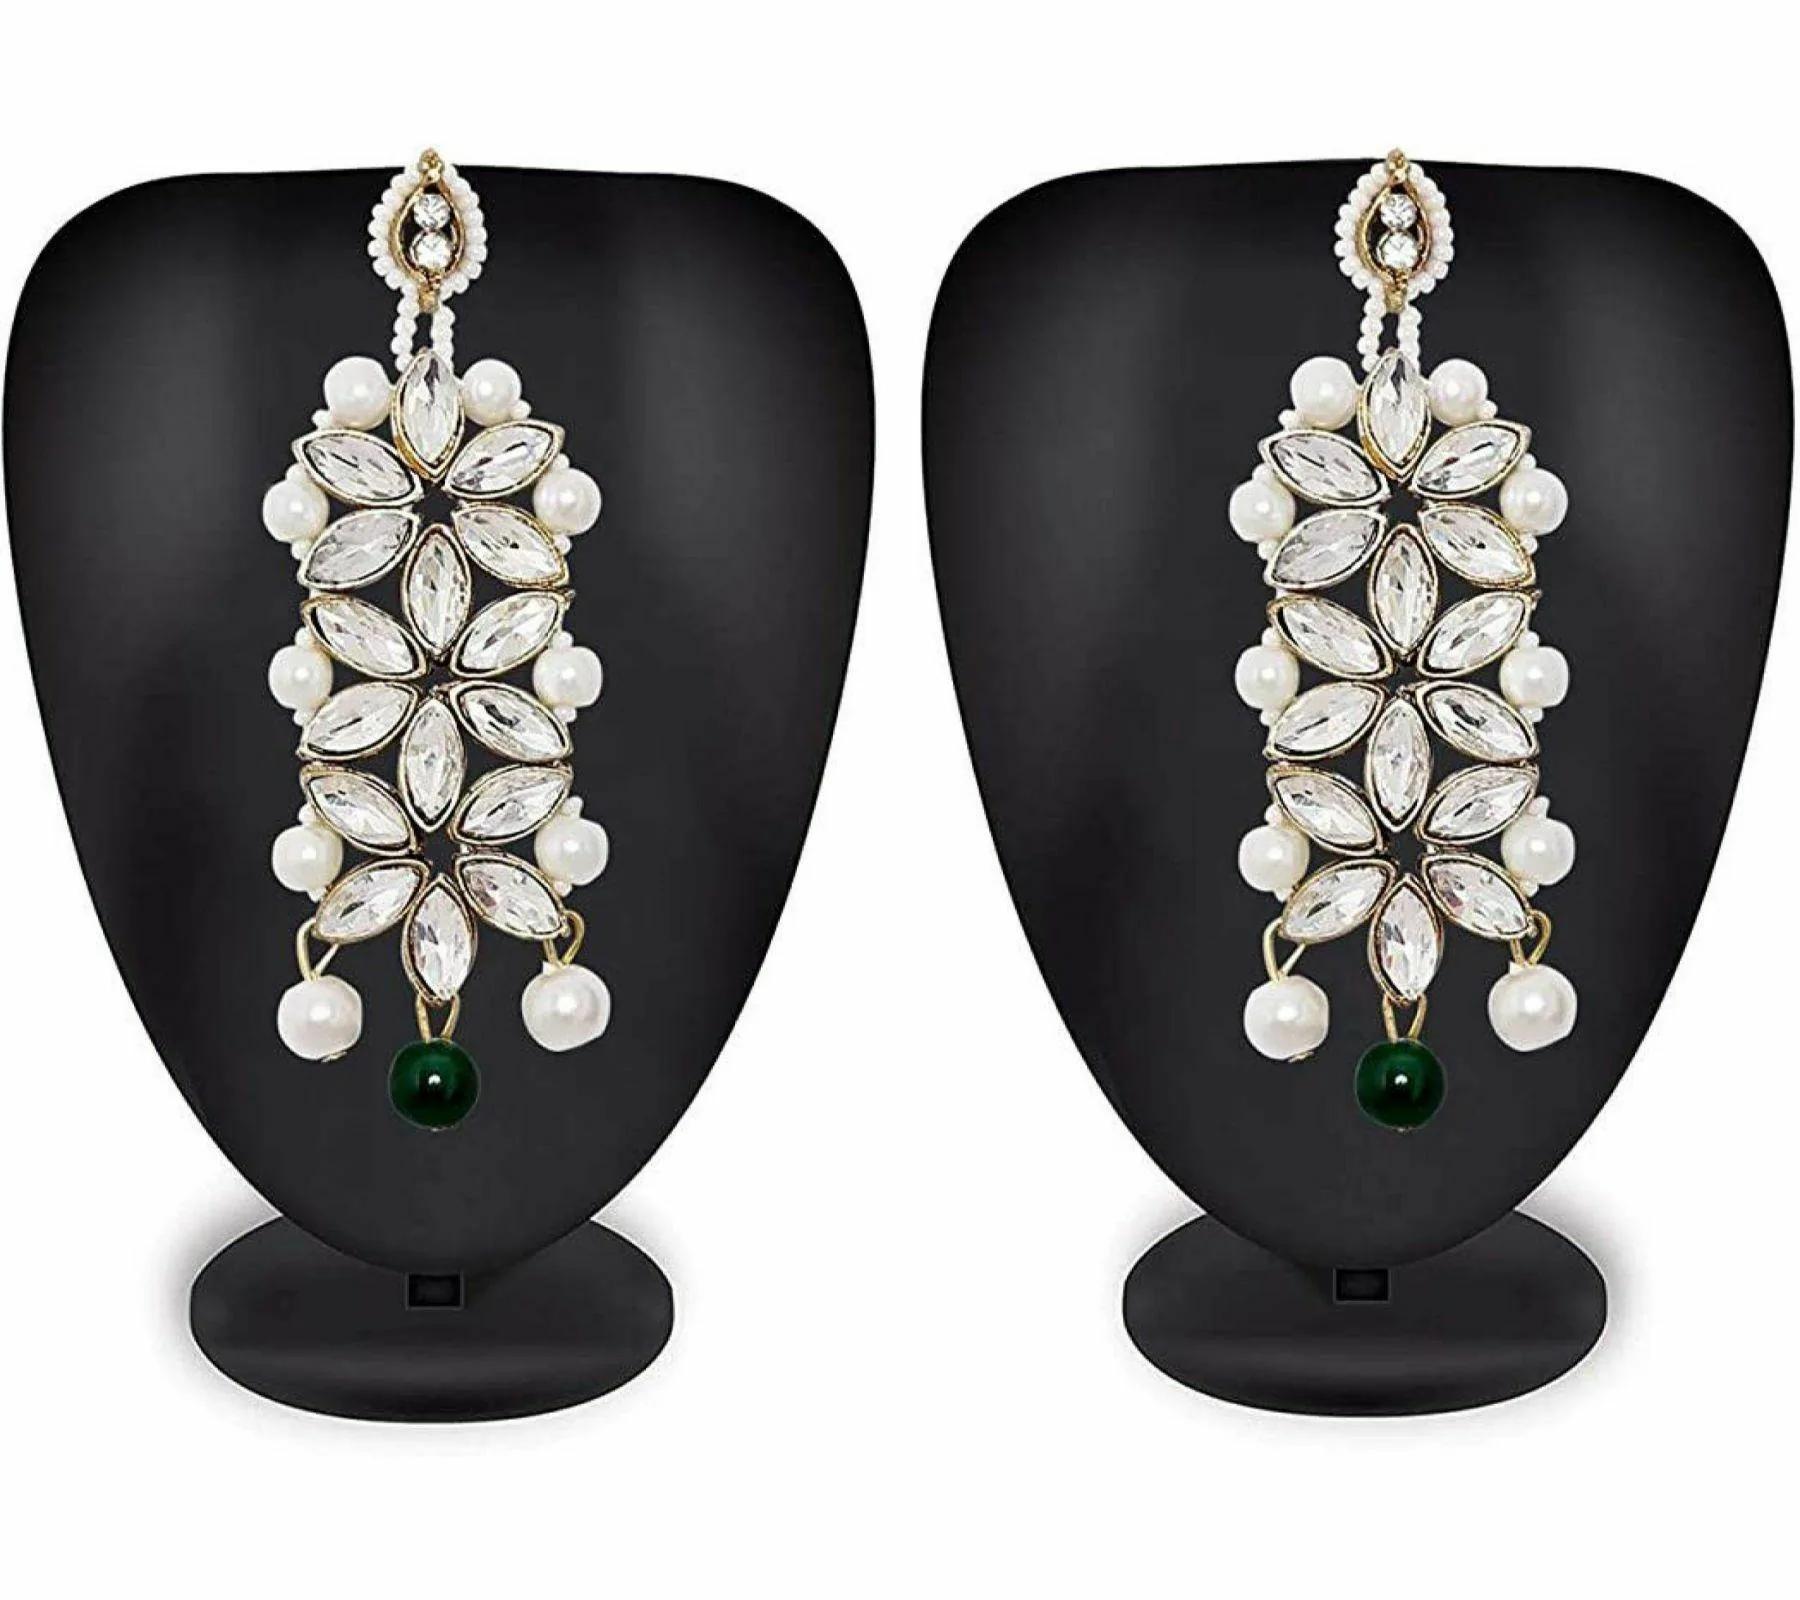
 Gyaan Jewels Handmade Gold Plated Alloy Necklace, Earring and Maang Tikka Set Green, White (Women, Girls) (Pack of 1) Free Size
Type: Necklaces
Brand: Gyaan Jewels
Price: Rs. 461
 Best for gifting and for personal use, combine it with matching dress and be the limelight of every occassion plated with high quality polish for long lasting finish suitable for all occassions nickel free and lead free as per international standards that makes it very skin friendly. The plating is non allergic and safe for all environments jewelery.
Features: These are very easy to use being lightweight and has a design which makes it very comfortable,Superior quality and skin friendly,Made from premium quality material this product assures to remain in its original glory even after years of usage,Perfect gift ideal valentine, birthday, anniversary gift your loved ones
Included: 1 Necklace, 2 Earrings, 1 mangtika